Drag (physics)

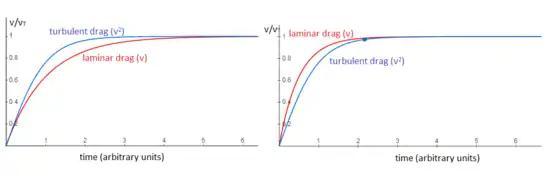

Velocity as a function of time for an object falling through a non-dense medium, and released at zero relative-velocity "v" = 0 at time "t" = 0, is roughly given by a function involving a hyperbolic tangent (tanh):